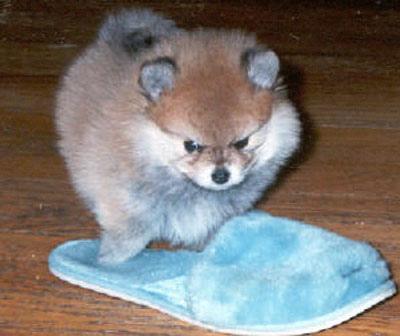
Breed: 1936-n000005-Pomeranian